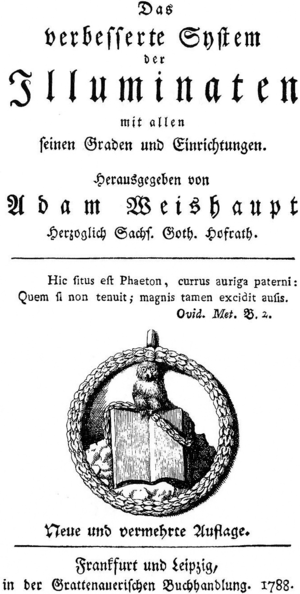
Cette page contient une liste non exhaustive de sociétés secrètes. Les dates sont la première et la dernière mentions historiquement attestées de la société secrète.
Les Illuminés de Bavière sont une société secrète allemande du XVIIIᵉ siècle qui se réclamait de l'Aufklärung et plus généralement de la philosophie des Lumières.
Les théories du complot maçonnique dans la Révolution française prêtent à la franc-maçonnerie une influence déterminante dans le déclenchement du processus révolutionnaire.